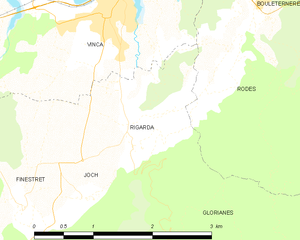
Carte des communes françaises
Rigarda est une commune française, située dans le département des Pyrénées-Orientales en région Occitanie. Ses habitants sont appelés les Rigardanais.